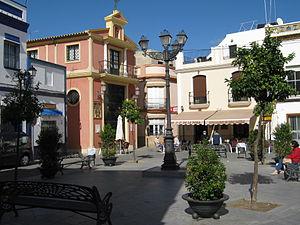
Isla Cristina est une commune de la province de Huelva dans la communauté autonome d'Andalousie en Espagne.